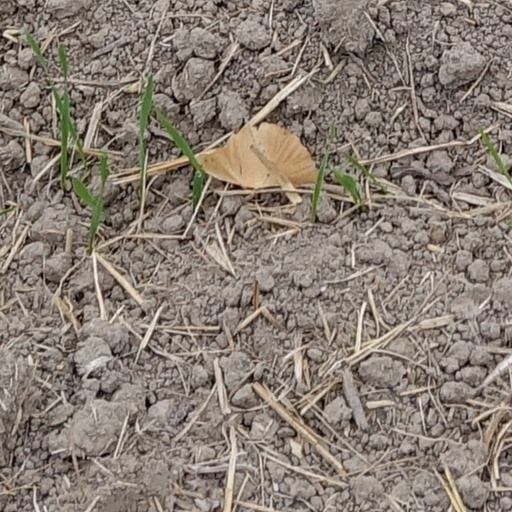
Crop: wheat